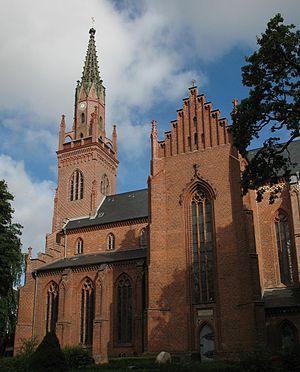
Lalendorf est une municipalité allemande du land de Mecklembourg-Poméranie-Occidentale et l'arrondissement de Rostock. En 2013, elle comptait 3 007 hab.